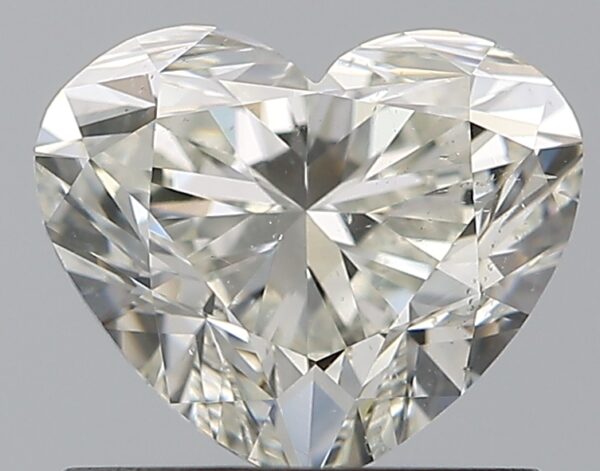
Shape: heart
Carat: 0.95
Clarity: SI1
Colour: J
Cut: VG
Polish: EX
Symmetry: VG
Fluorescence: N
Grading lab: GIA
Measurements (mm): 5.68 x 6.74 x 4.03